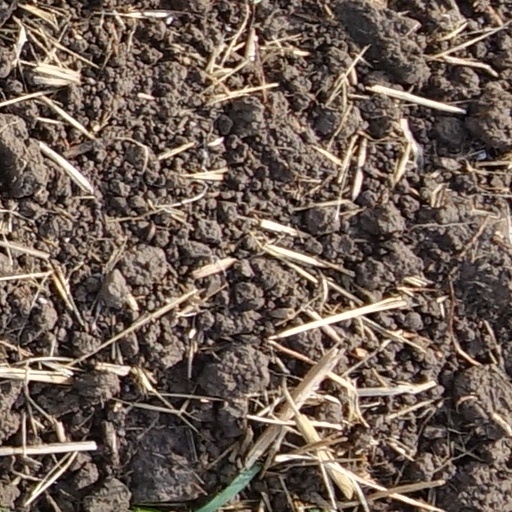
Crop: wheat